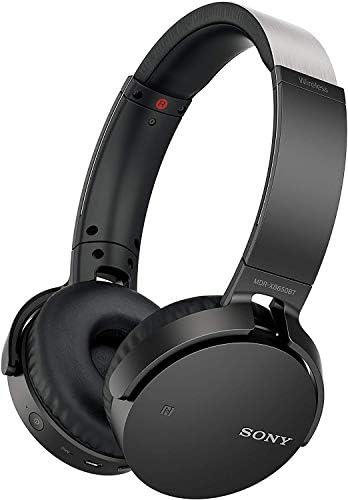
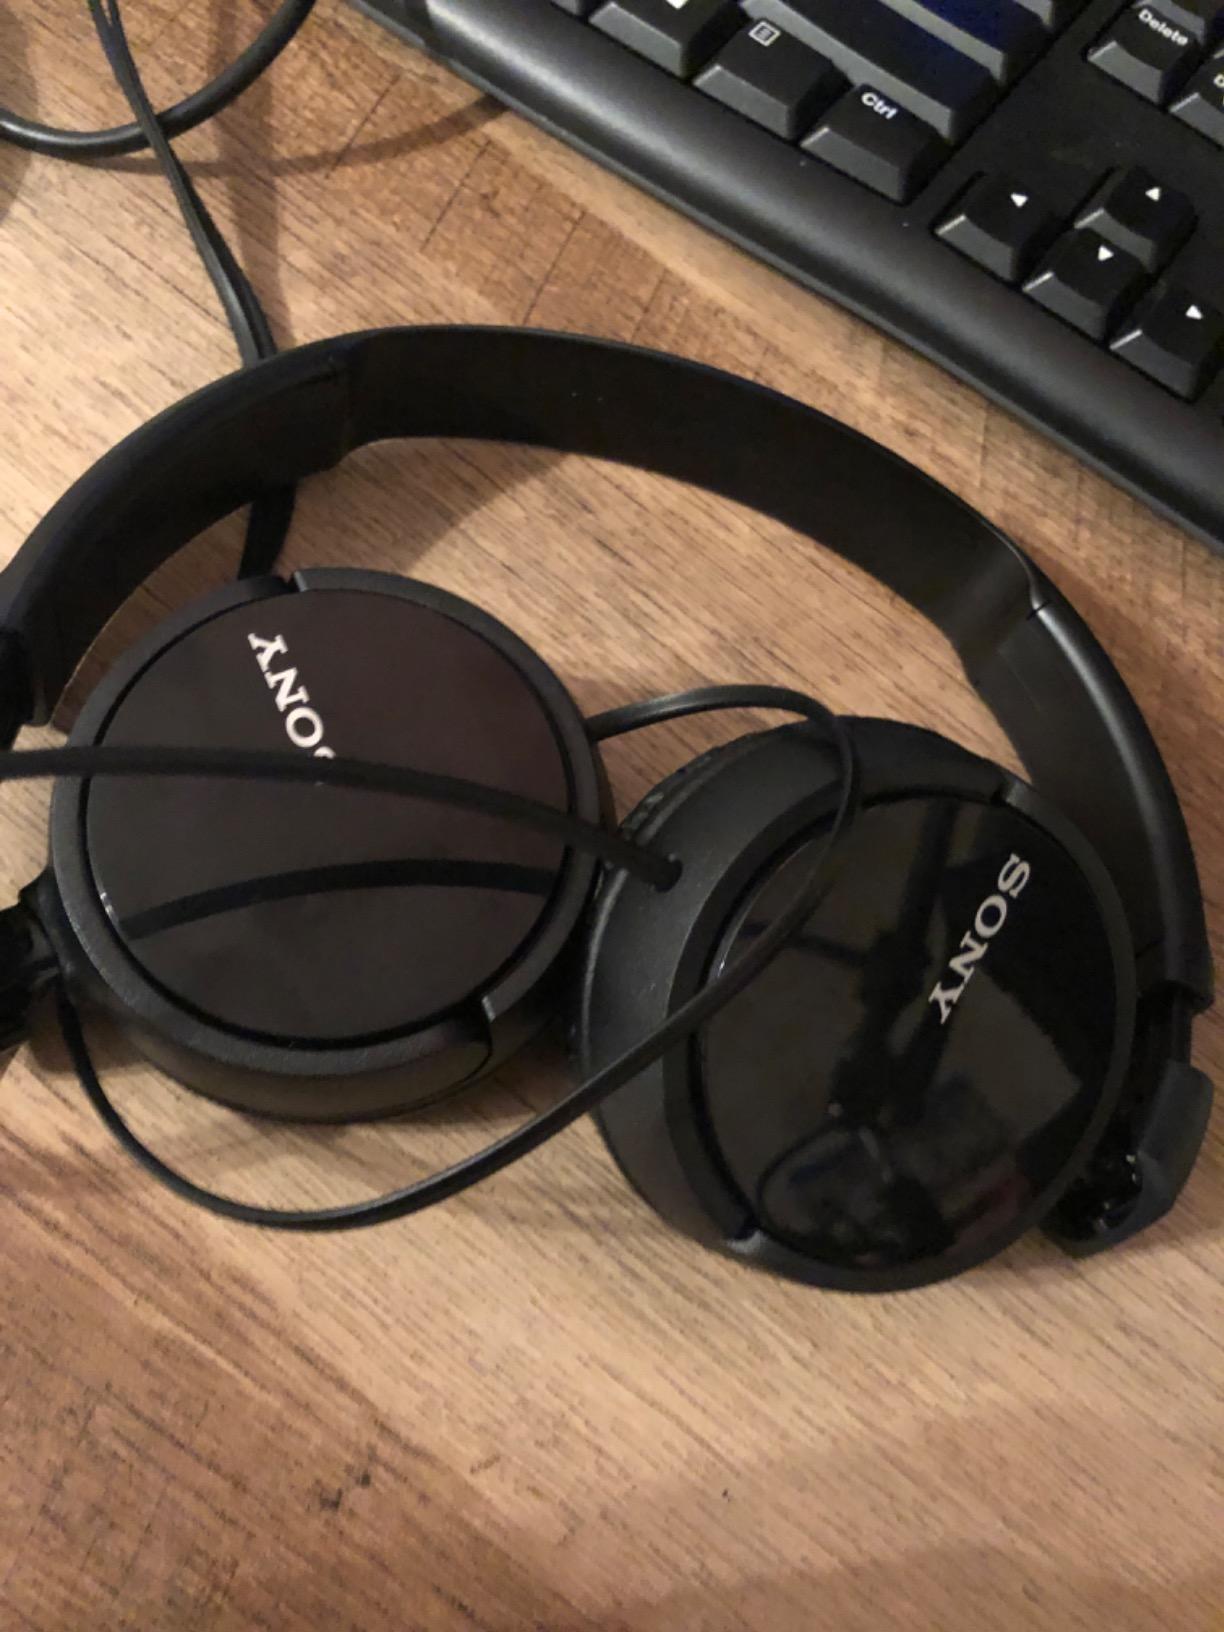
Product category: headphones
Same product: no